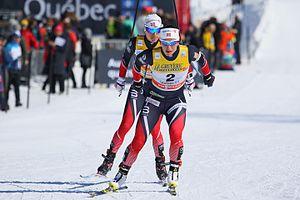
Heidi Weng et Marit Bjørgen, 2017 Ski Tour Canada, Ville de Québec